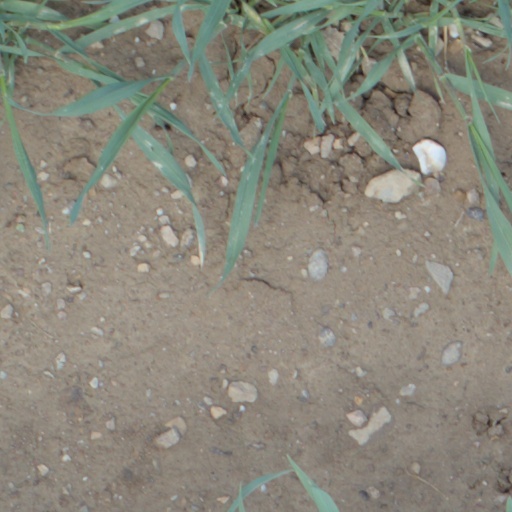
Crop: wheat